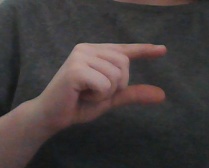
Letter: dal